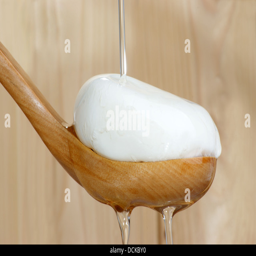
mozzarella with olive oil on a wooden spoon